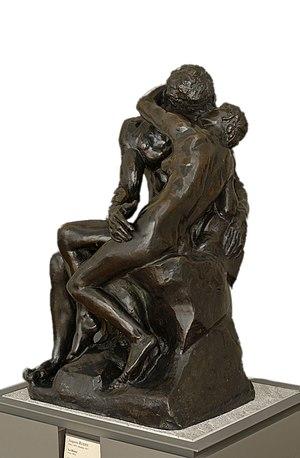
Le Baiser
Paolo et Francesca sont deux figures d'amants entrés grâce à Dante dans l'imaginaire sentimental populaire comme l'incarnation de la passion amoureuse par excellence.